2010 Philippine general election

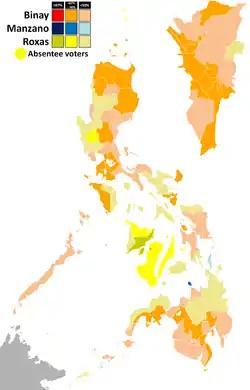
Vice presidential results.

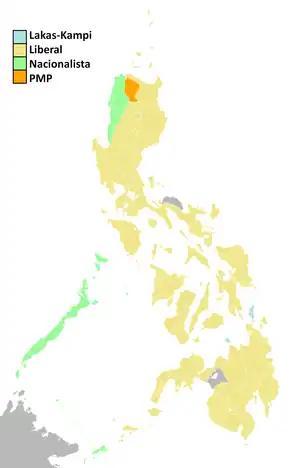
Parties that had the plurality of votes in each province.

One-half of the Philippine Senate was up for election. The Philippines uses the plurality-at-large voting system for the Senate race.